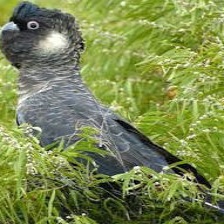
Species: BLACK COCKATO
Scientific name: CALYPTORHYNCHUS LATIROSTRIS
ImageNet parent category: sulphur-crested_cockatoo